Kehra

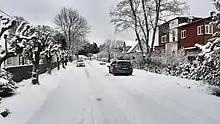
Kase street

In the early 1930s, there were plans to build a summer resort area on the opposite side of the river from Kehra Manor in an area then known as "Kopli mets". The first houses were built in 1932 and the last one was built in 1969. The apartment buildings were built before the second world war. According to the district's plan from 1935, 28 plots of land were allocated for building, but those were split into smaller plots during the Soviet occupation. According to the same plan, there should have been more houses between Lõhmuse street and the river, sporting facilities and shops near the current stadium, and a bridge over the river between Kalda and Kase streets.